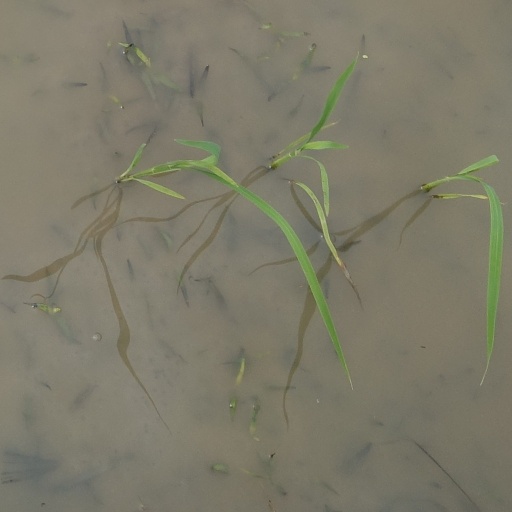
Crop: rice